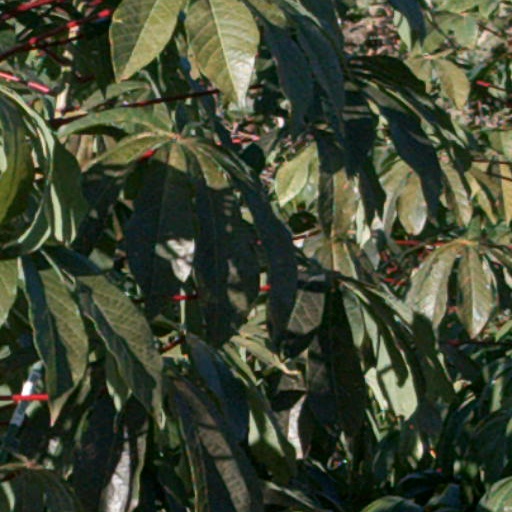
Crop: cassava